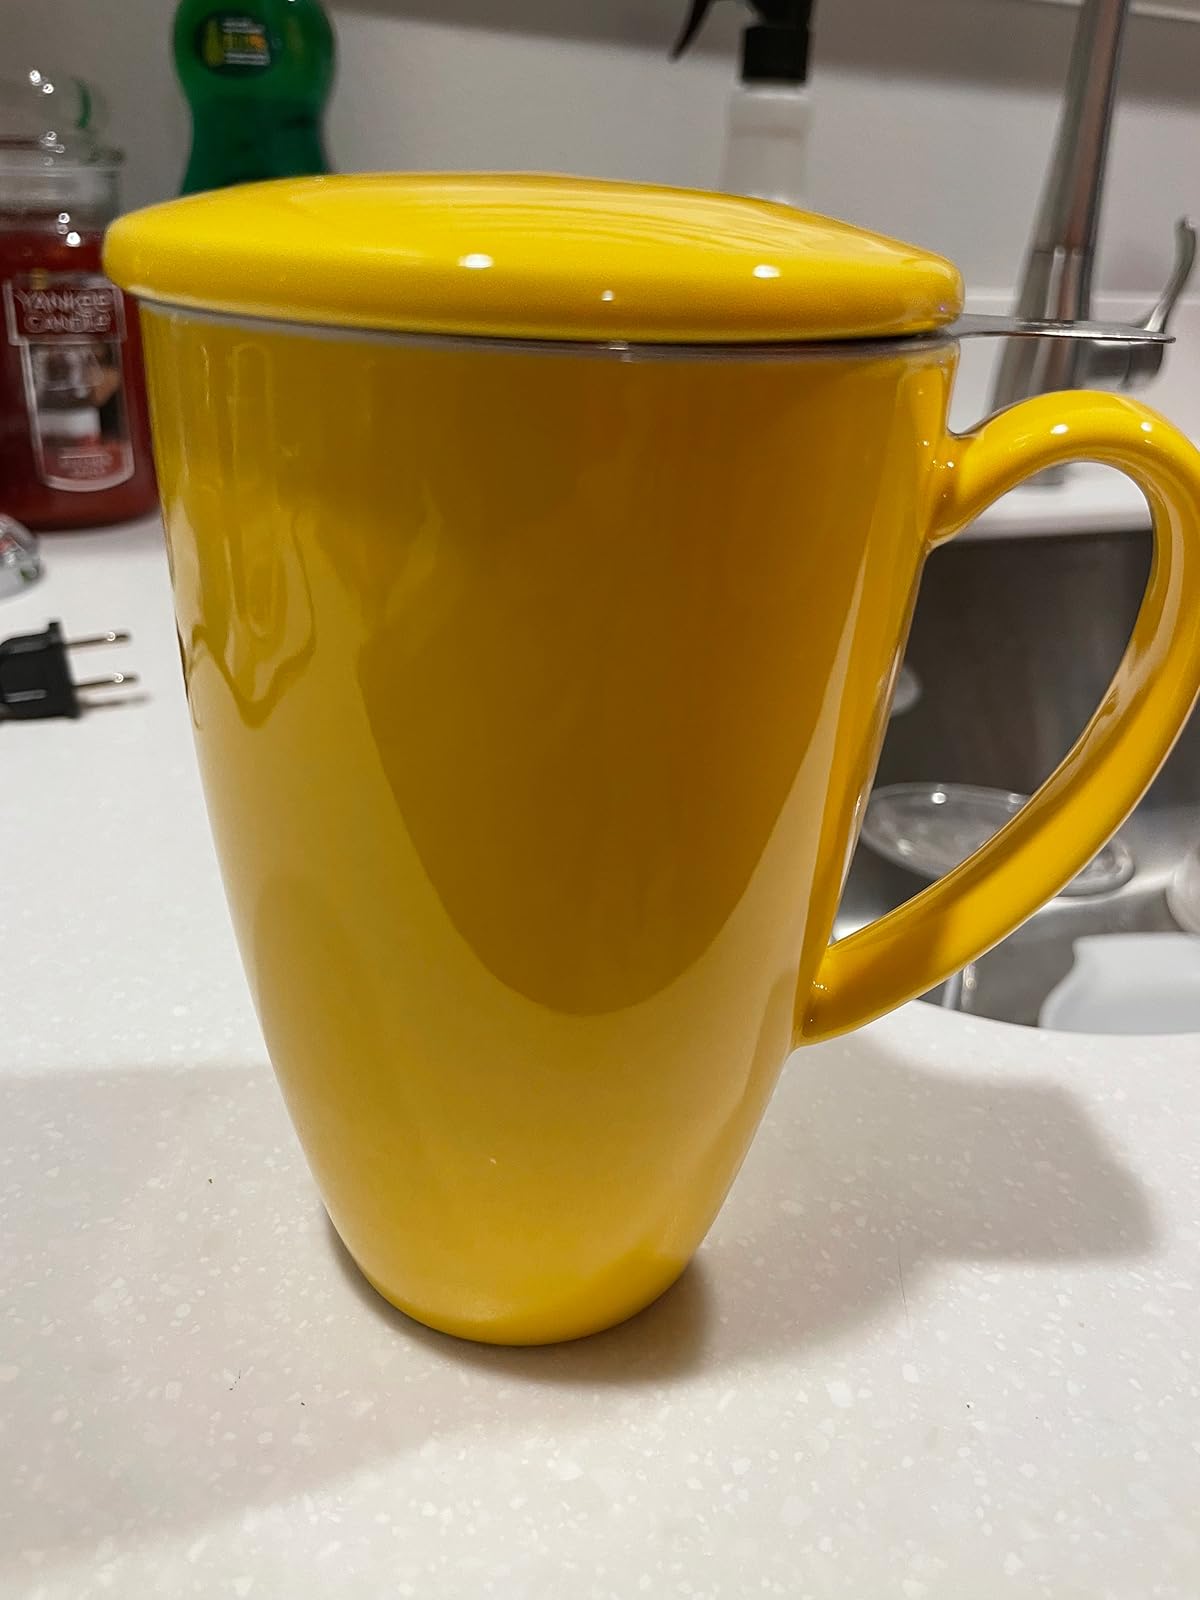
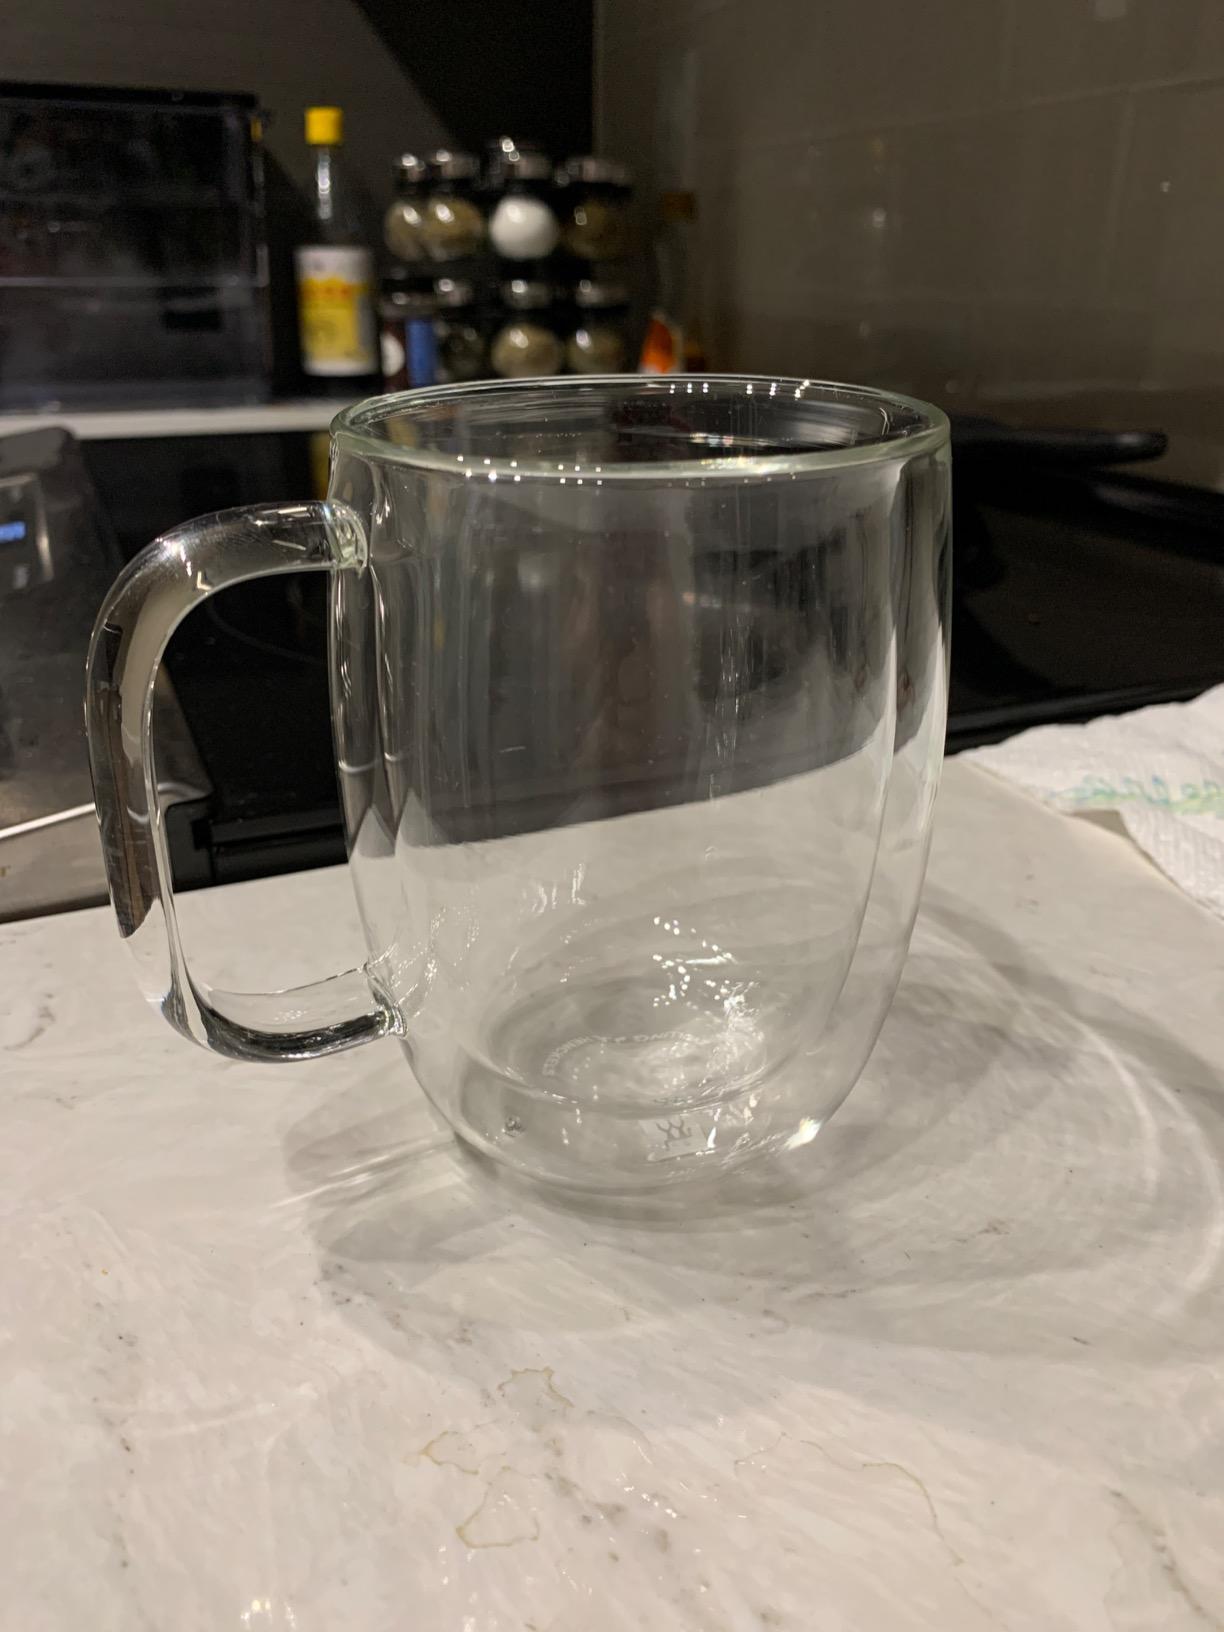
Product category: items_mug
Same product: no